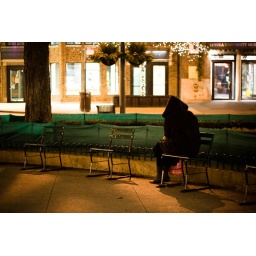
someone sitting on a chair in a park.